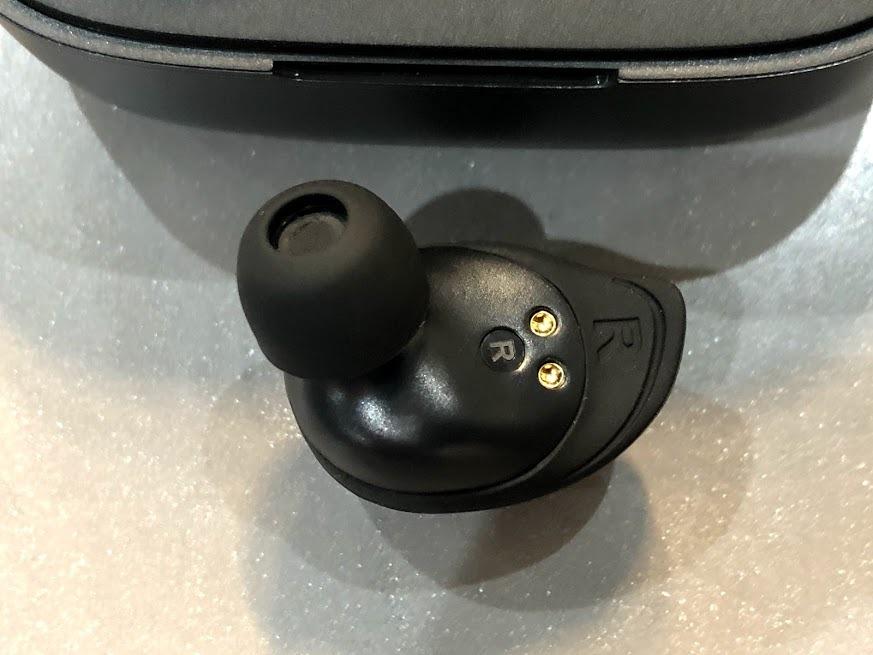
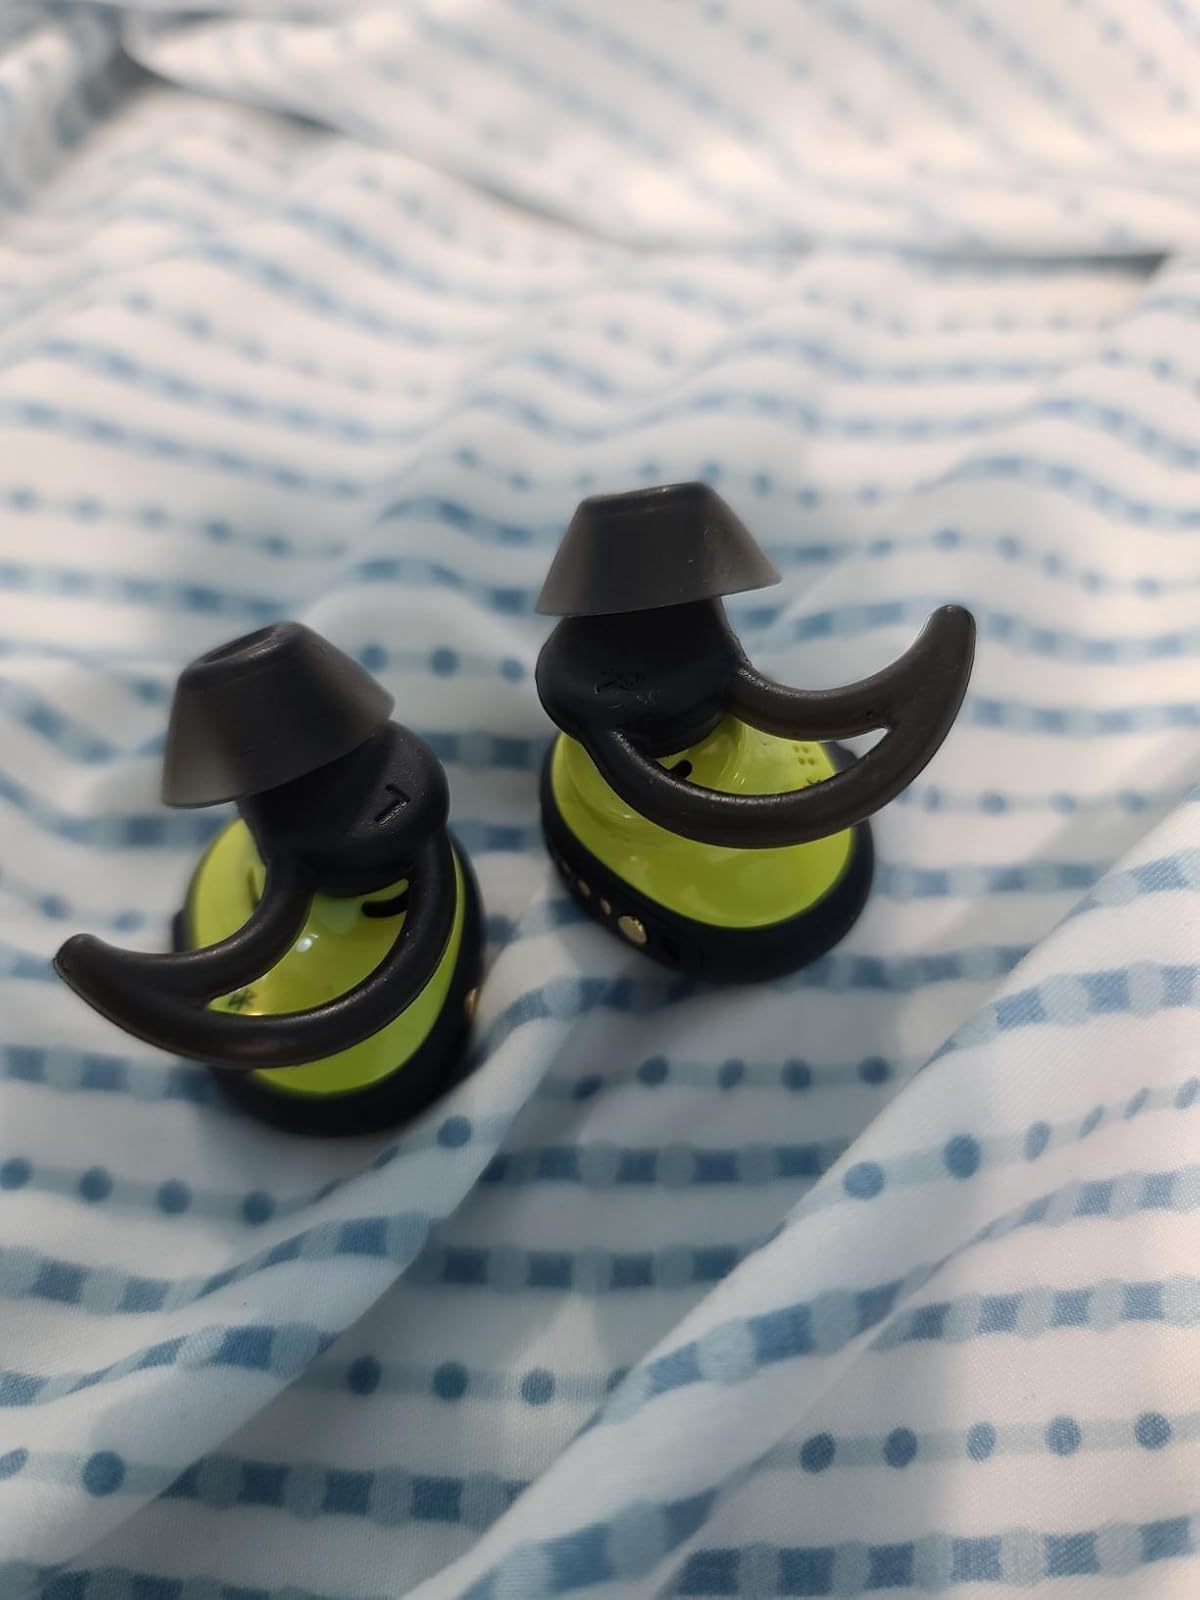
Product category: earbuds
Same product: no